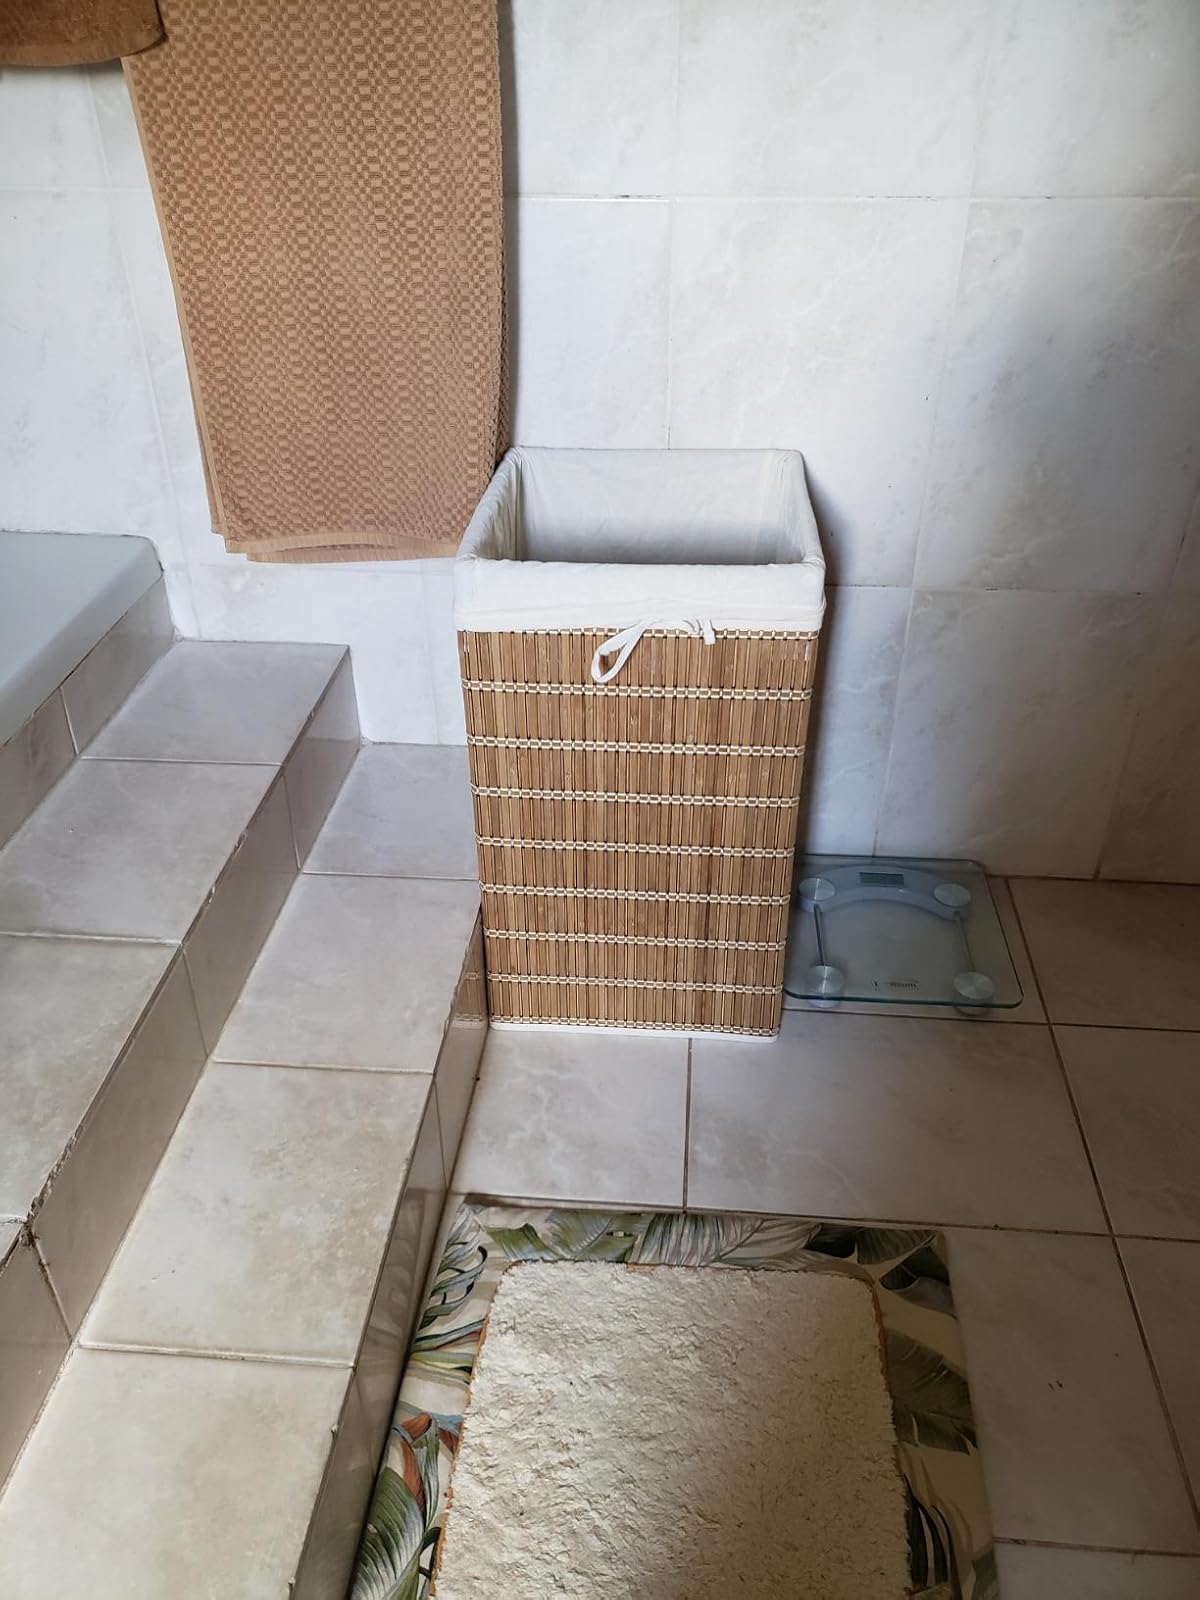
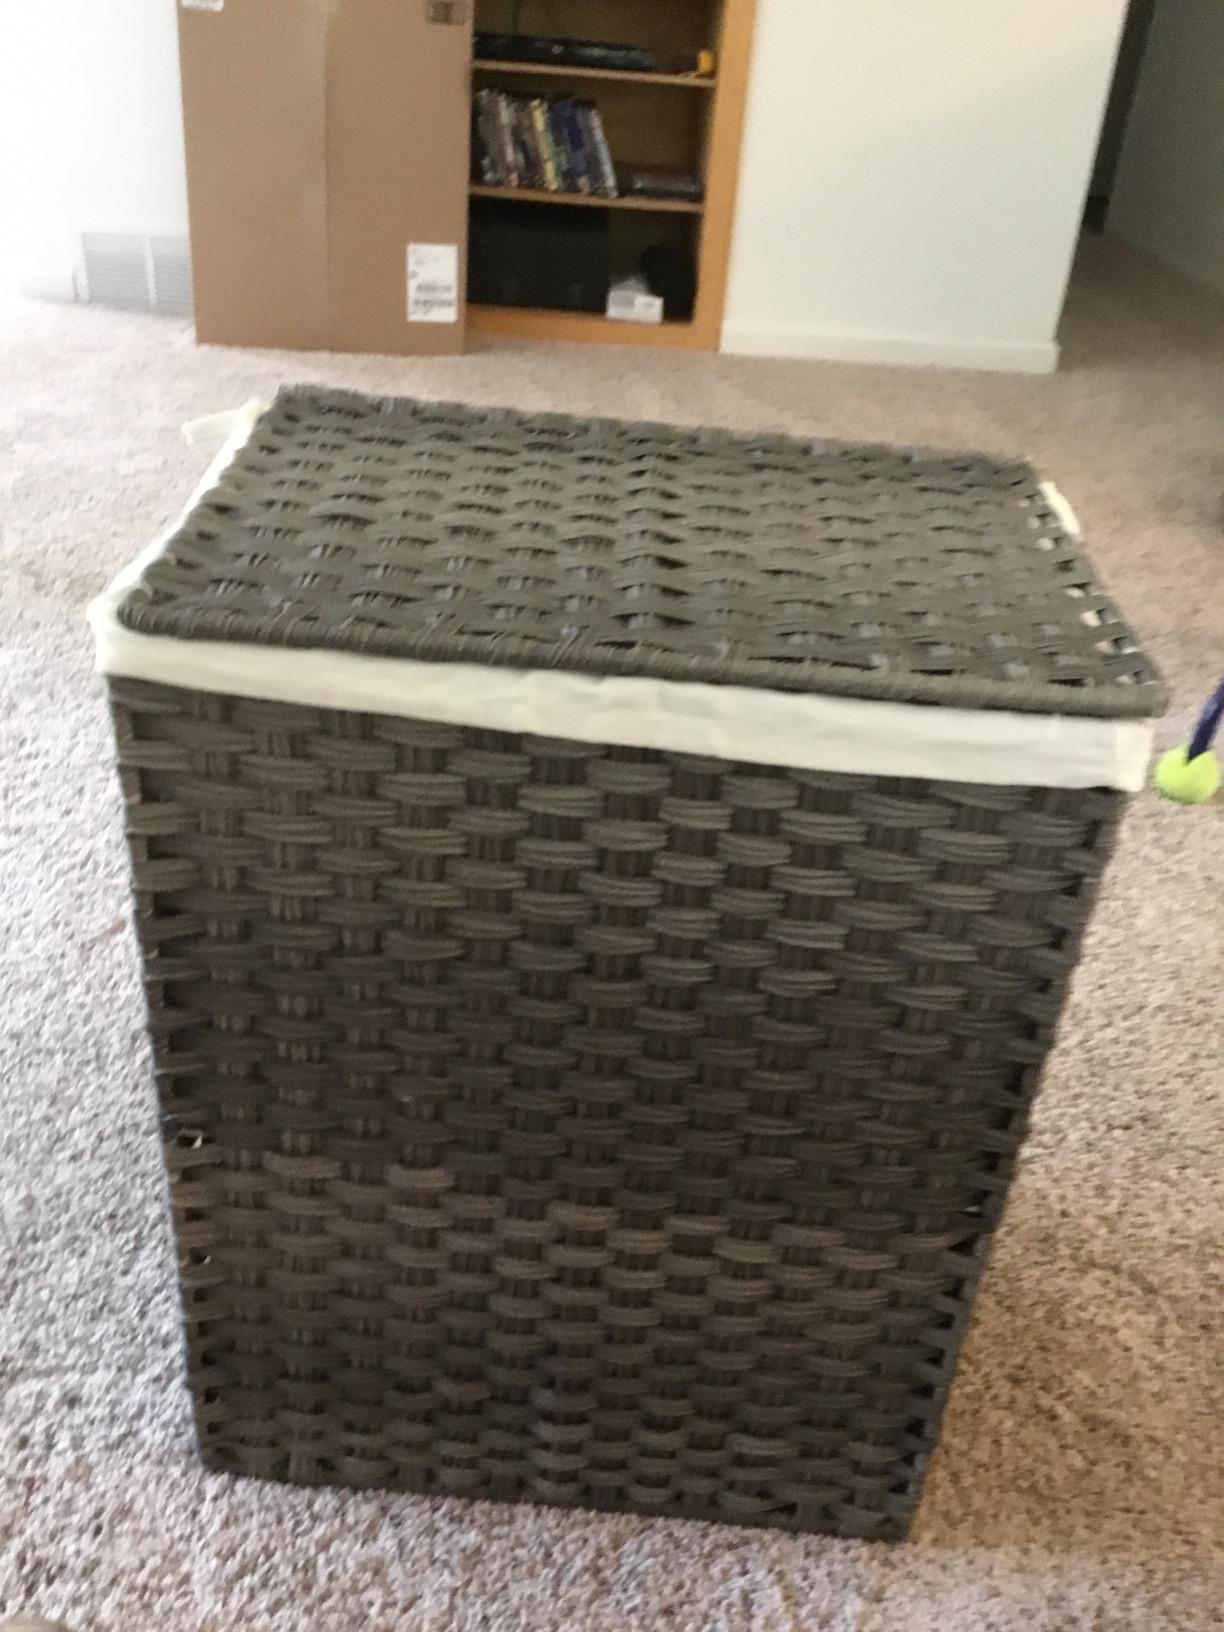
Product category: items_hamper
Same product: no